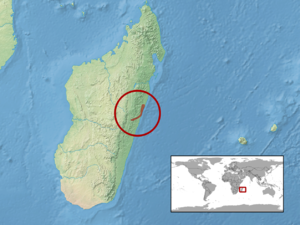
Phelsuma hoeschi est une espèce de geckos de la famille des Gekkonidae.